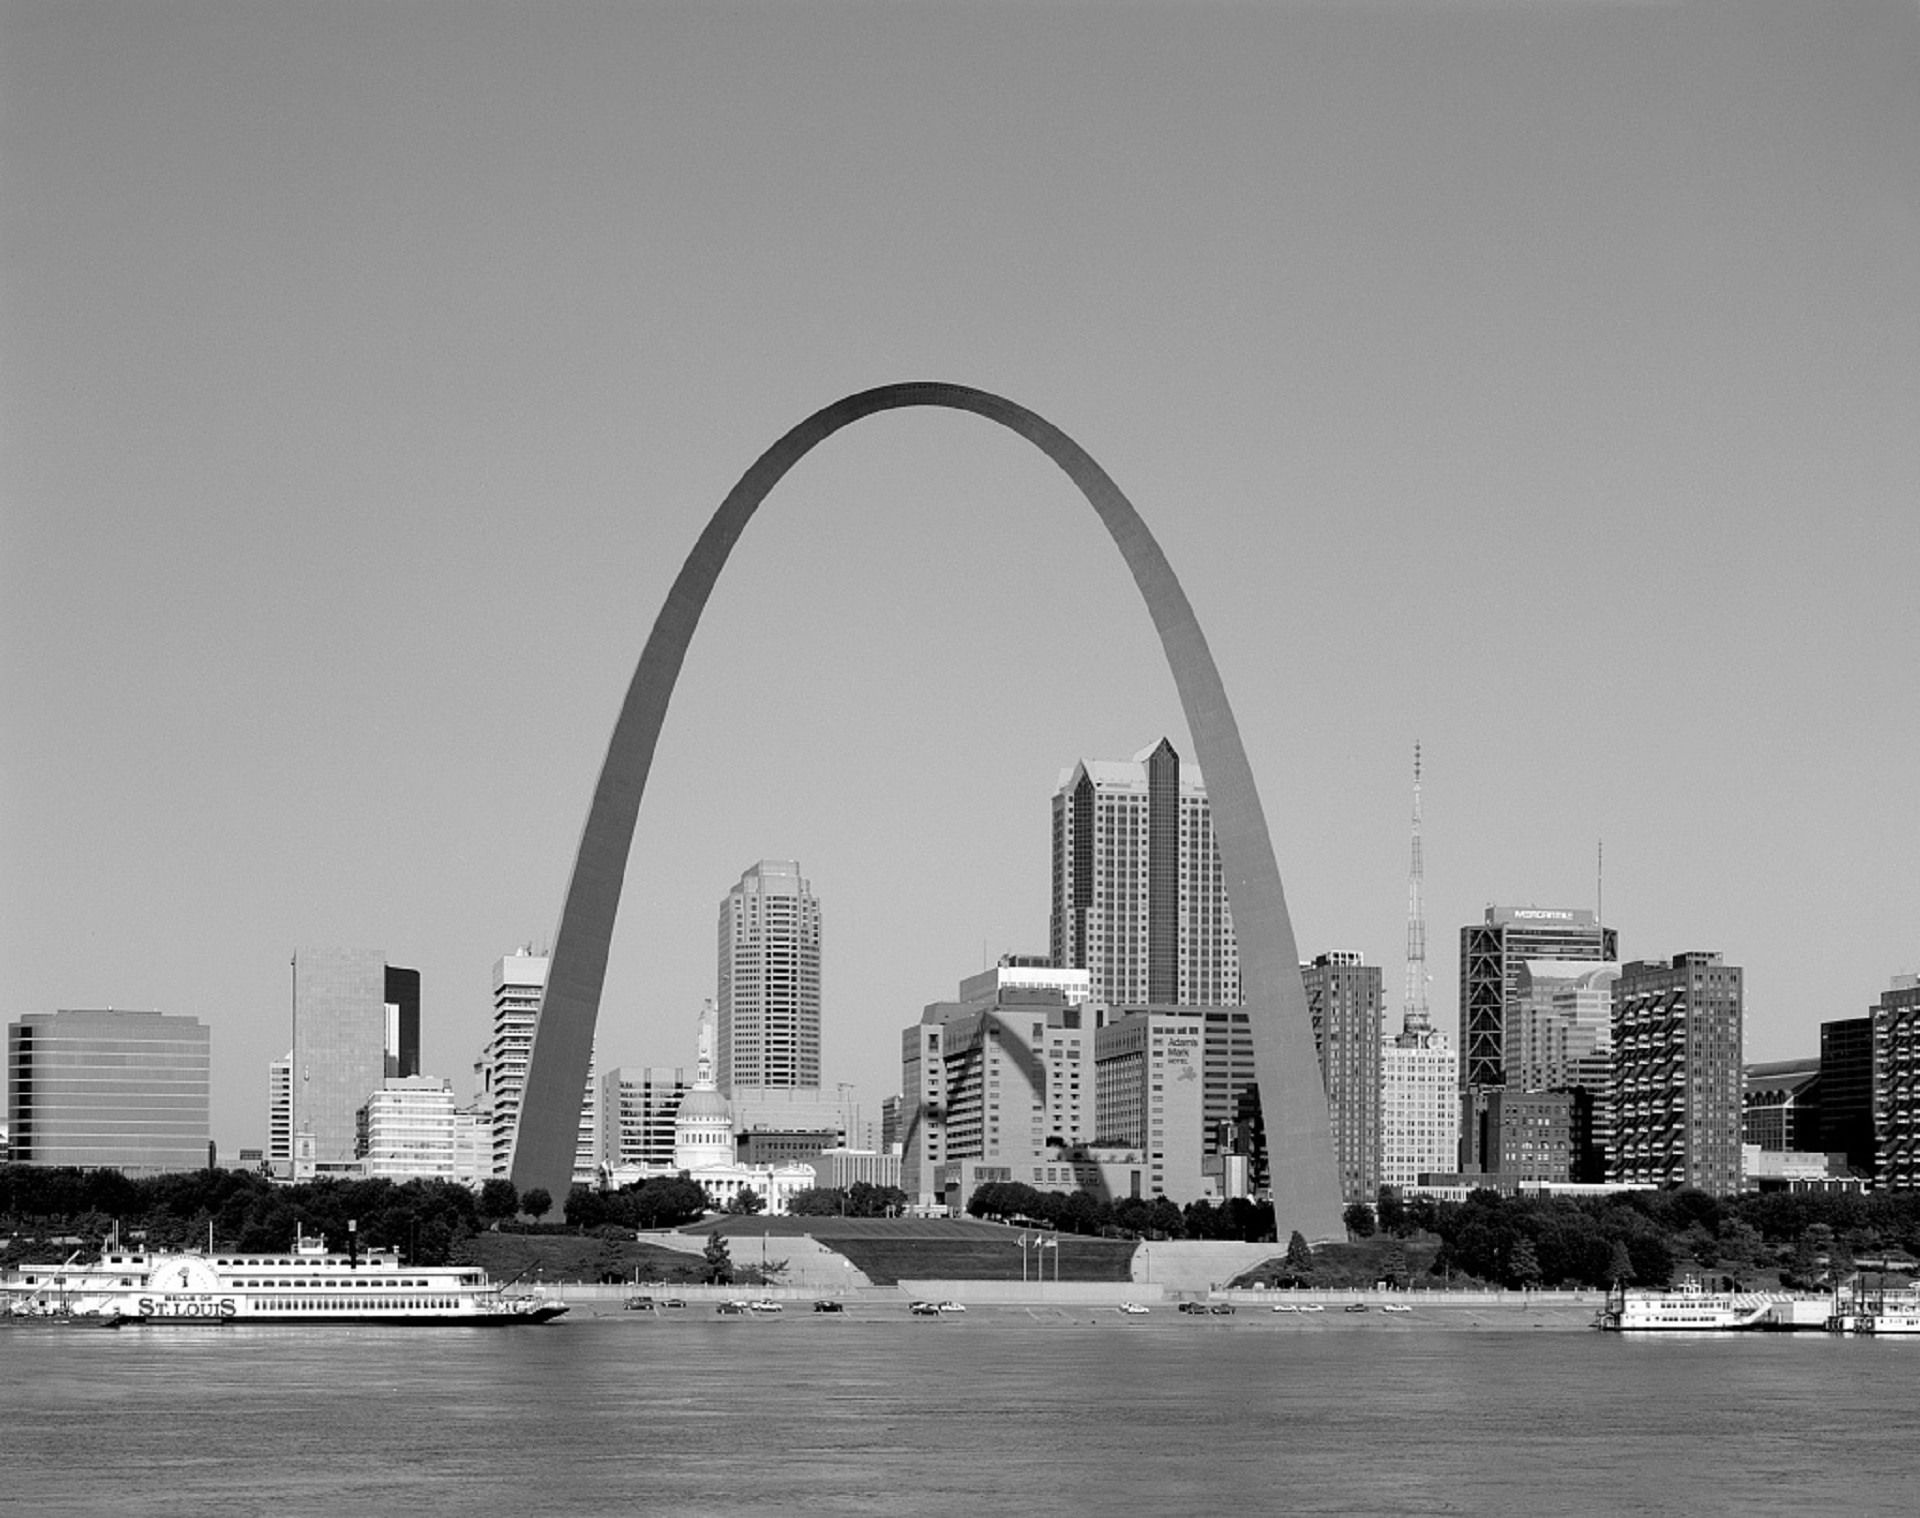
landscape, horizon, black and white, architecture, bridge, skyline, photography, view, city, skyscraper, monument, cityscape, downtown, arch, tower, usa, landmark, monochrome, tower block, buildings, shape, metropolis, missouri, midwest, mississippi river, gateway arch, saint louis, urban area, monochrome photography, human settlement